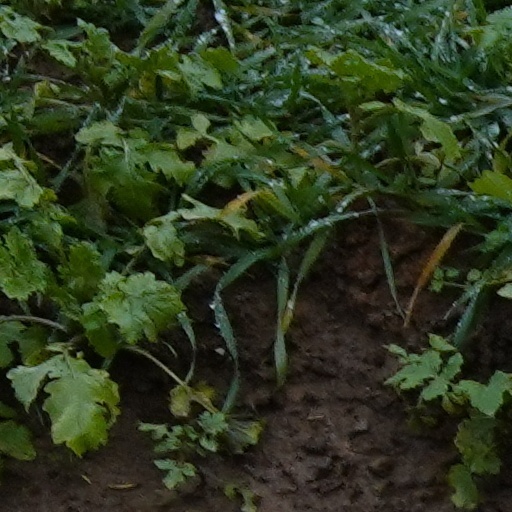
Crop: wheat